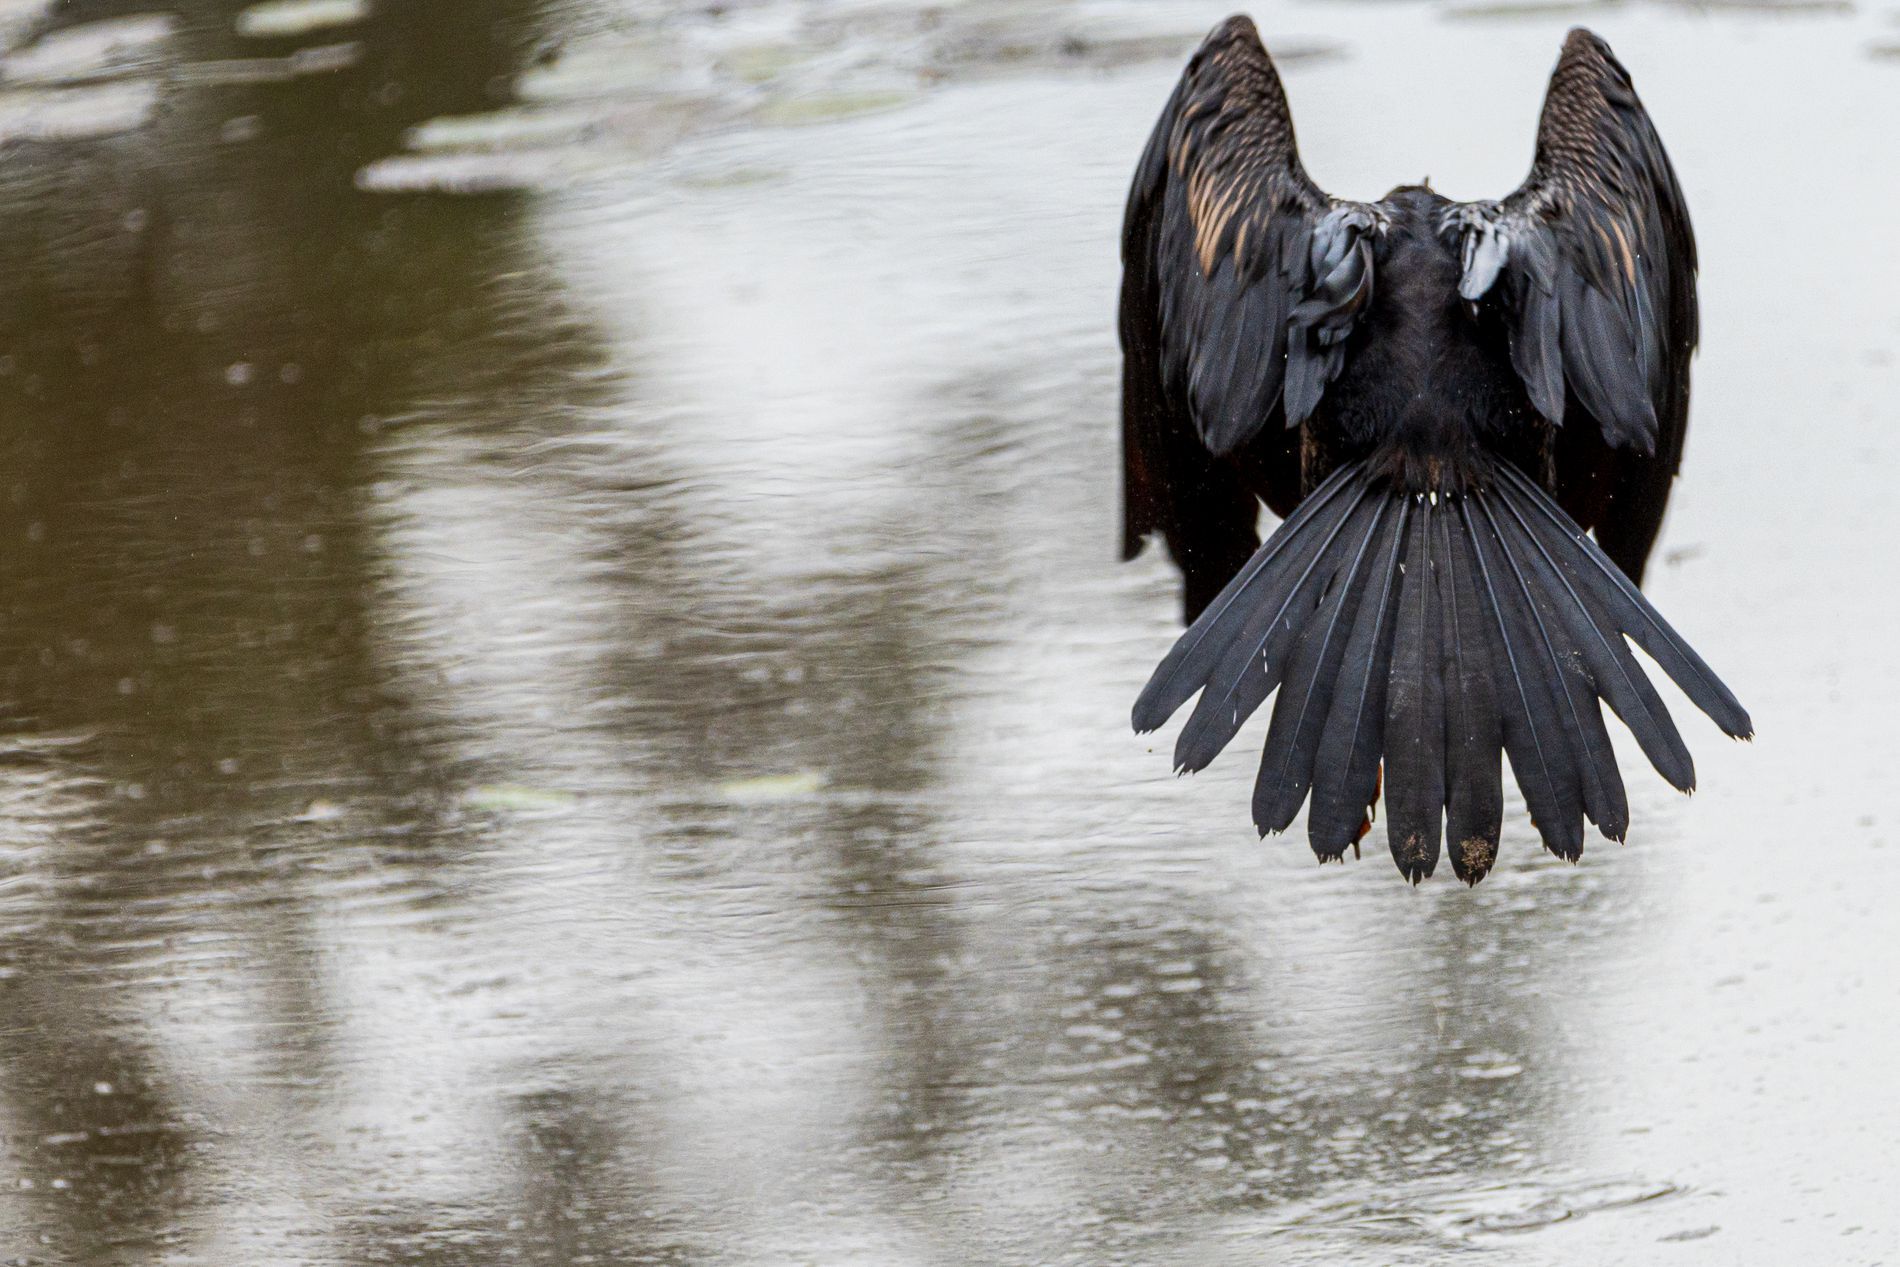
A Black Anhinga.
The image shows a black Anhinga bird from the back with some brown colored parts on its wings and tail. There are some water droplets on its feathers. It is flying over a sea with some reflections.
Slightly low-angle shot. The image shows a black Anhinga with some brown colored parts on its wings and tail flying over a calm sea. The image was taken from behind the bird, highlighting the fan-shaped tail feathers and the fine details of the feathers, which are covered with raindrops from the rains. The water is calm with some reflections, perhaps of trees or something else. The overall atmosphere gives a sense of tranquility and nature.
Labels: Animal, Bird, Blackbird, Anhinga, Cormorant, Waterfowl, Beak, Vulture, Water, sea
Camera: NIKON CORPORATION NIKON Z 50
Lens: 150.0-600.0 mm f/5.0-6.3
Aperture: F6
Exposure: 1/1600 sec
ISO: 400
Focal length: 440.0 mm